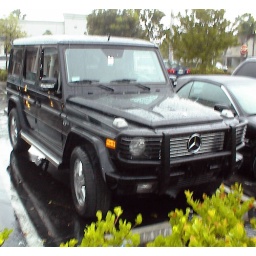
changed the levels a lil bit and cropped out the car next to it and a sign in the background